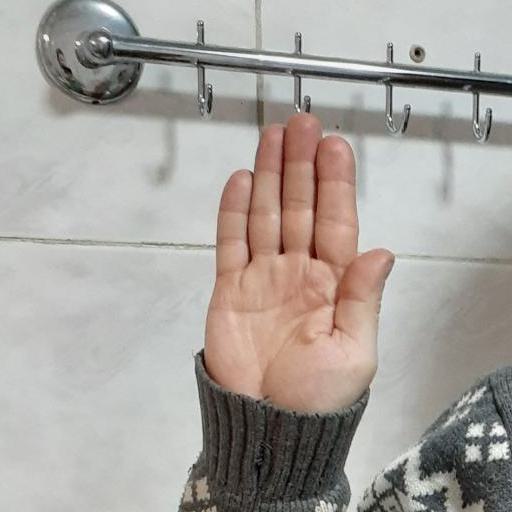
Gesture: stop